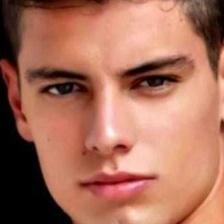
Label: faces